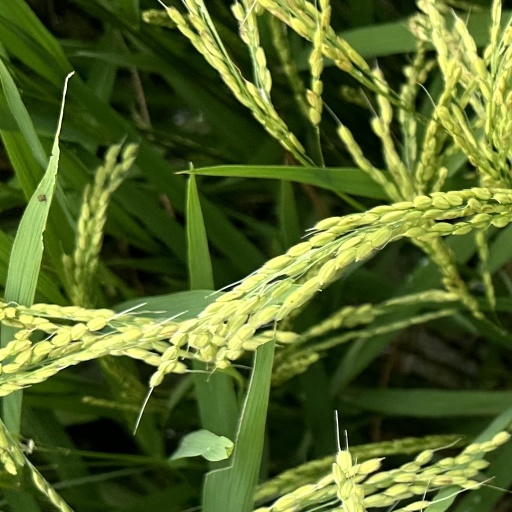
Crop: rice